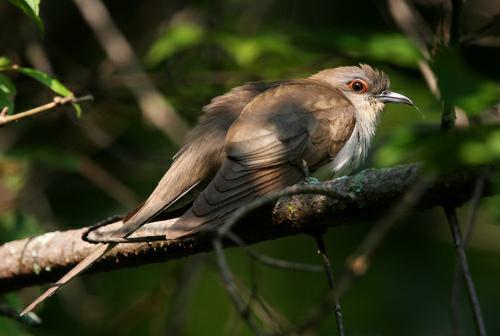
A photo of a black billed cuckoo